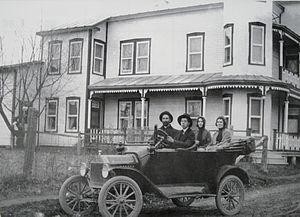
Magasin général et bureau du docteur Édouard Martin, Saint-Émile-de-Suffolk, vers 1920
Saint-Émile-de-Suffolk est une municipalité du Québec située dans la MRC de Papineau dans l'Outaouais.